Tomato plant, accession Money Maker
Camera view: vertical (180 deg); turntable rotation: 240 degrees
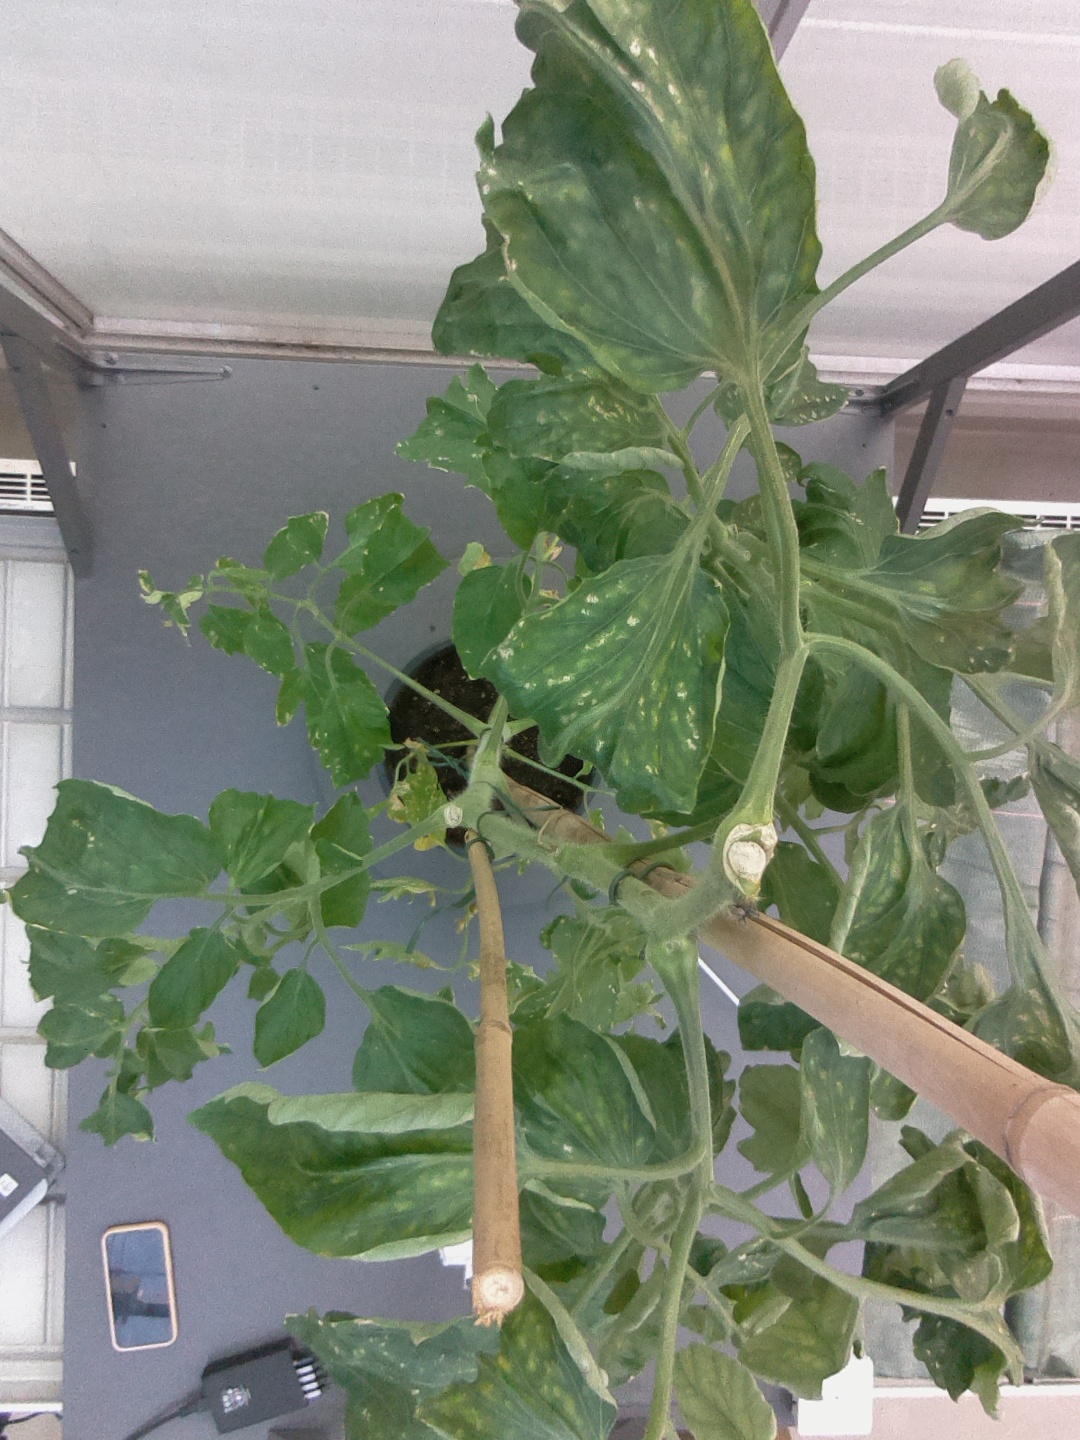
BBCH growth stage 29: 90%-100% Side shoots formed